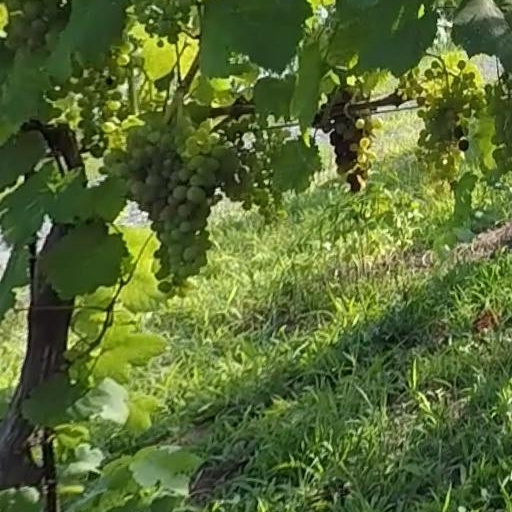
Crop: grape